Donna Zuckerberg

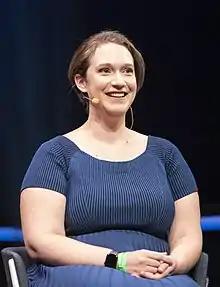
Zuckerberg at Big Challenge Science Festival

Donna Zuckerberg (born 1987) is an American classicist and author. She is author of the book "Not All Dead White Men" (2018), about the appropriation of classics by misogynist groups on the Internet. She was editor-in-chief of "Eidolon", a classics journal, until its closure in 2020. She is a sister of Facebook co-founder and CEO Mark Zuckerberg.